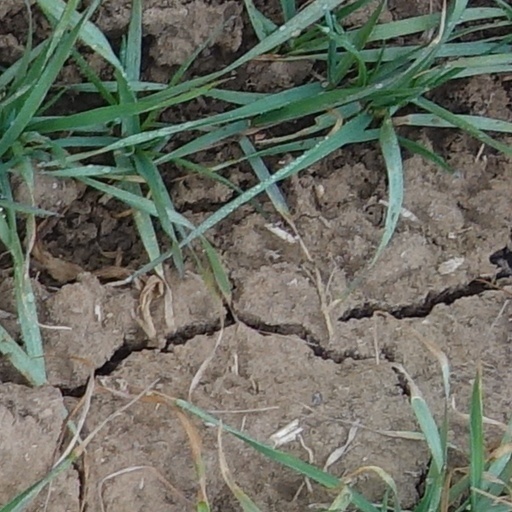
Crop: wheat